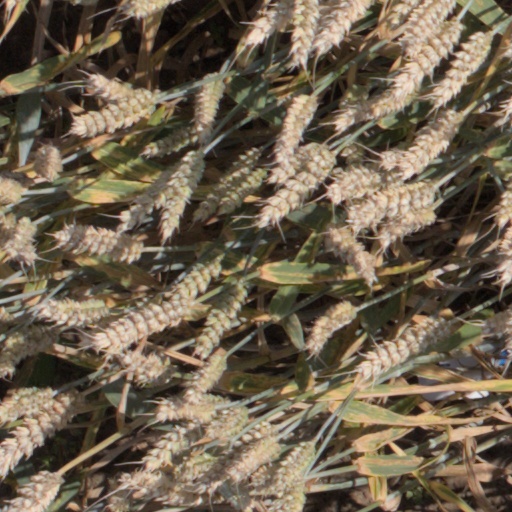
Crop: wheat